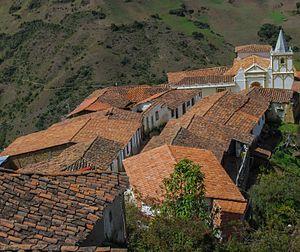
Los Nevados est l'une des 15 paroisses civiles de la municipalité de Libertador dans l'État de Mérida au Venezuela.